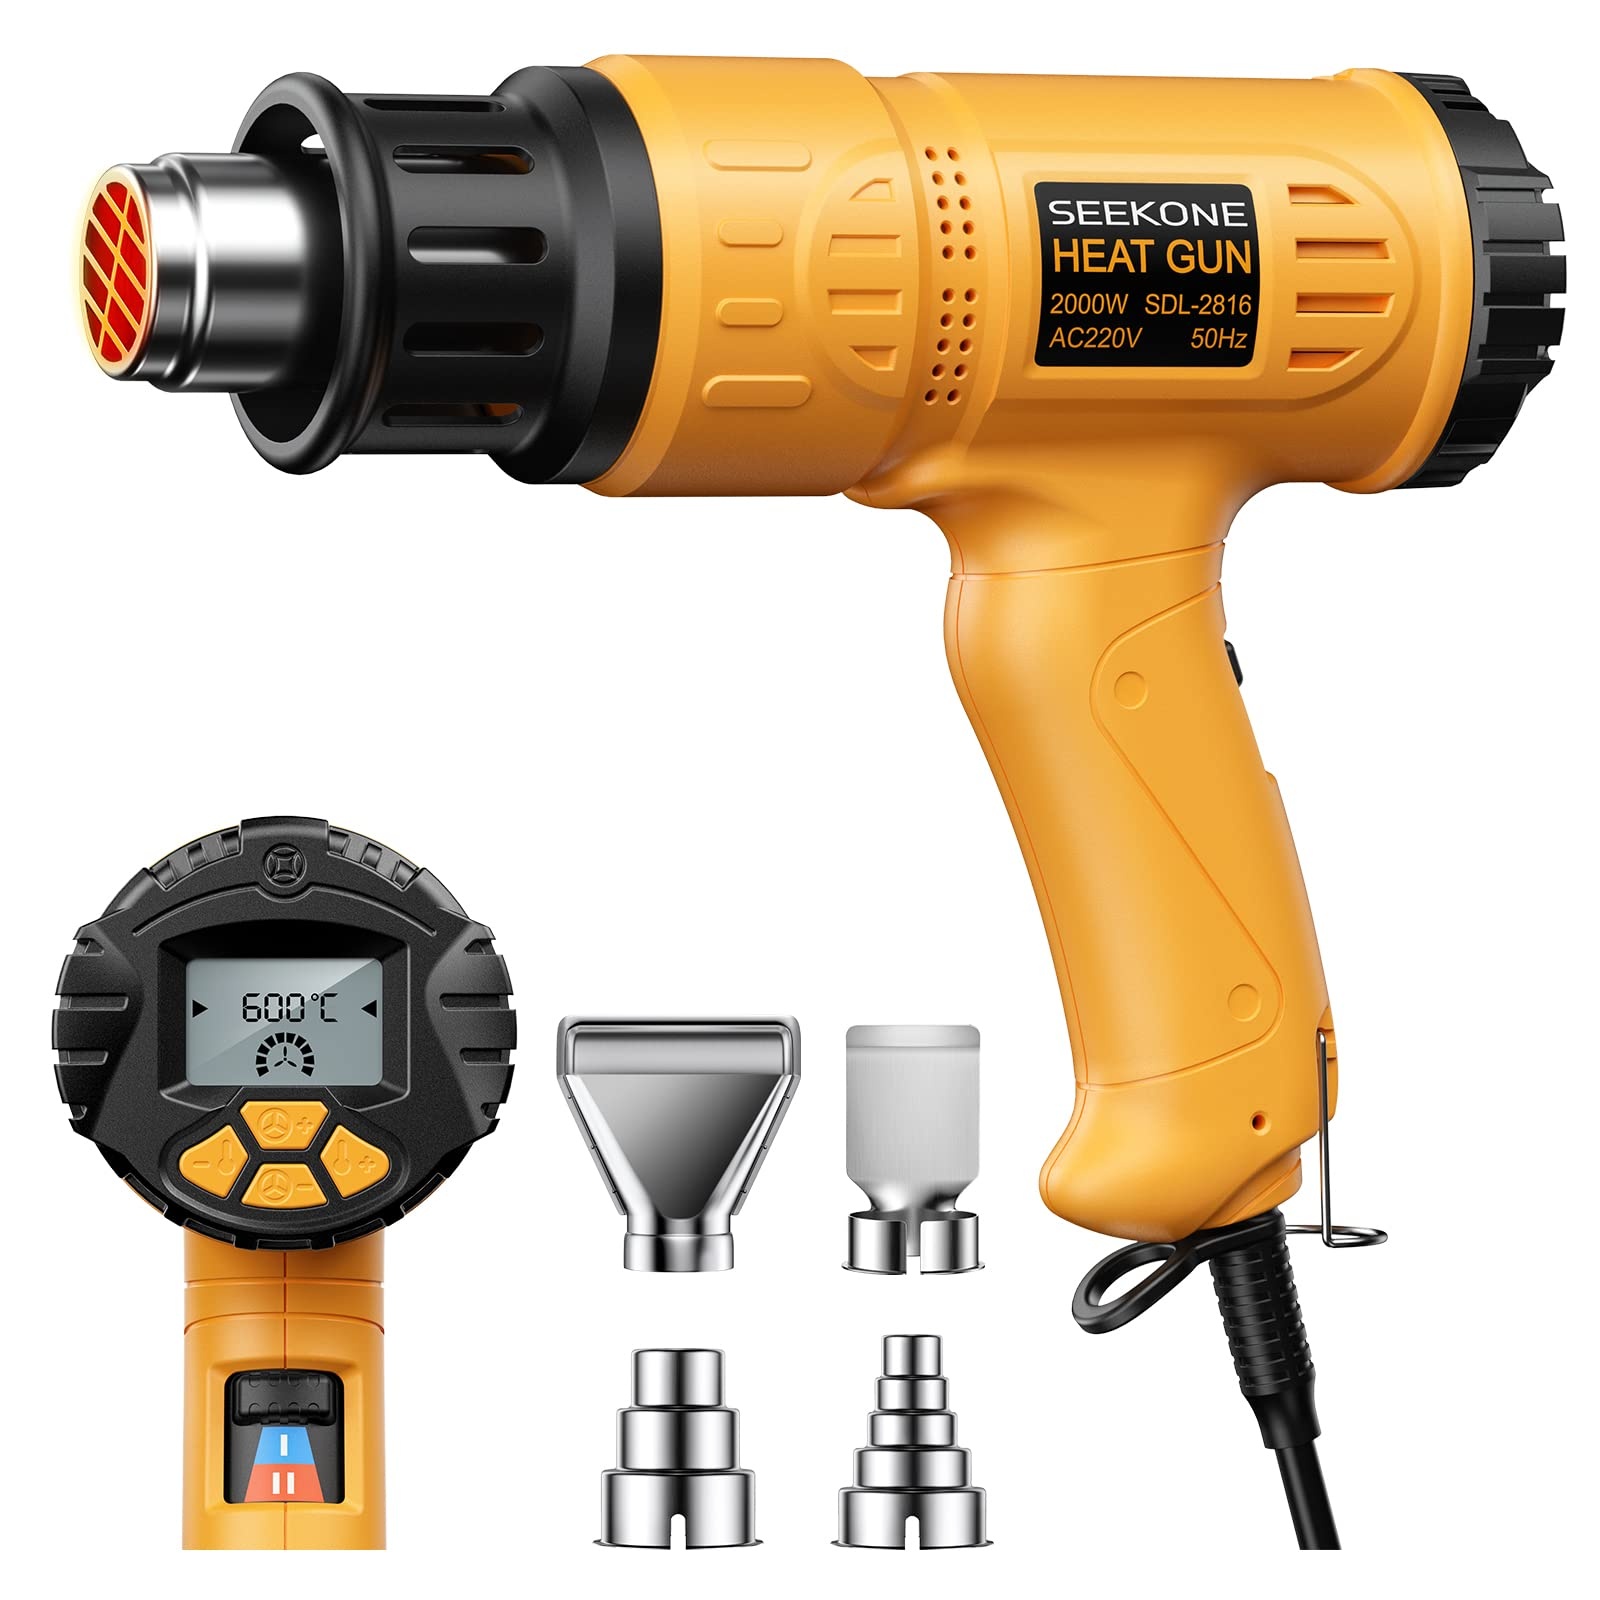
1 x RAW Customer Returns SEEKONE Professional Heat Gun 2000W 50 - 600 with Large Digital LCD Display Industrial Hot Air Gun Kit Variable Temperature Control, Power-On Memory, - Conversion, Power-Off Delay Function - RRP £38.99
Download Manifest: HERE Title Qty Unit Price Total Price ASIN EAN SEEKONE Professional Heat Gun 2000W 50 - 600 with Large Digital LCD Display Industrial Hot Air Gun Kit Variable Temperature Control, Power-On Memory, - Conversion, Power-Off Delay Function 1 £38.99 £38.99 B07QMVLMBW 704619900620
Brand: Jobalots
Category: Hardware > Tools > Heat Guns